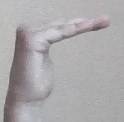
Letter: haa